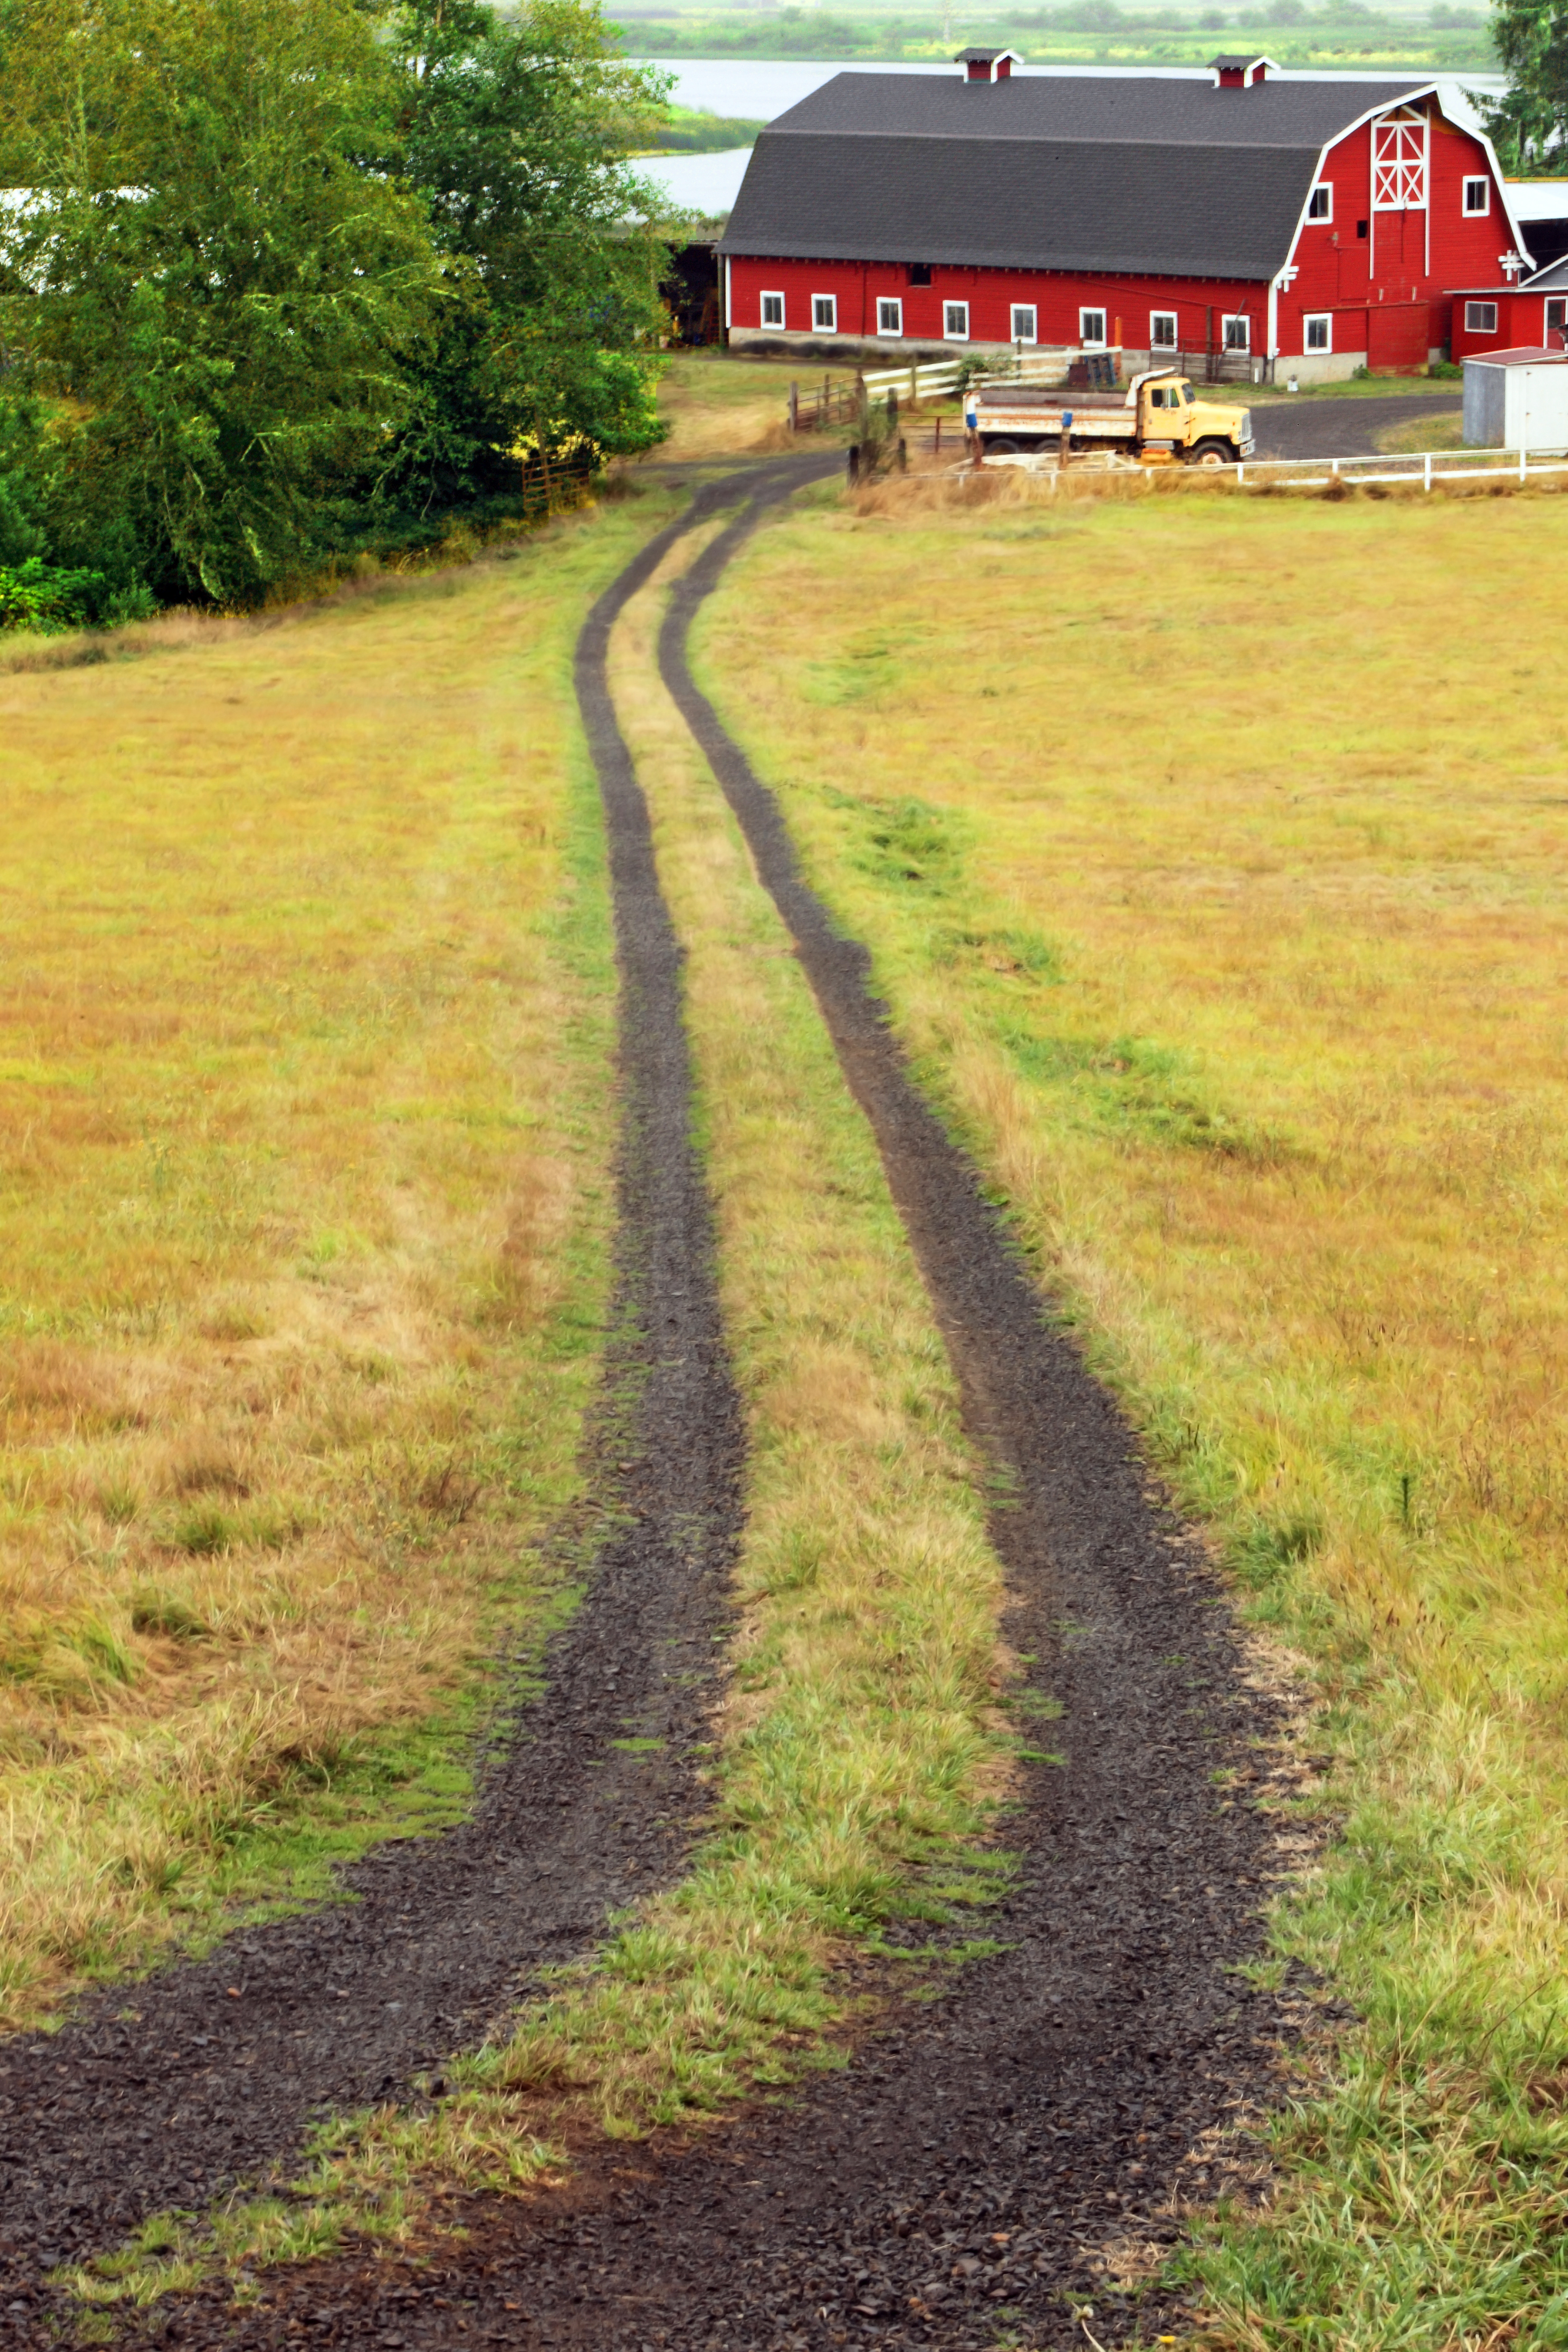
landscape, tree, grass, track, road, field, farm, lawn, photography, meadow, rain, wet, barn, home, country, asphalt, walkway, dirt road, transport, truck, green, red, soil, agriculture, waterway, northwest, tracks, the, oregon, ian, sane, astoria, rural area